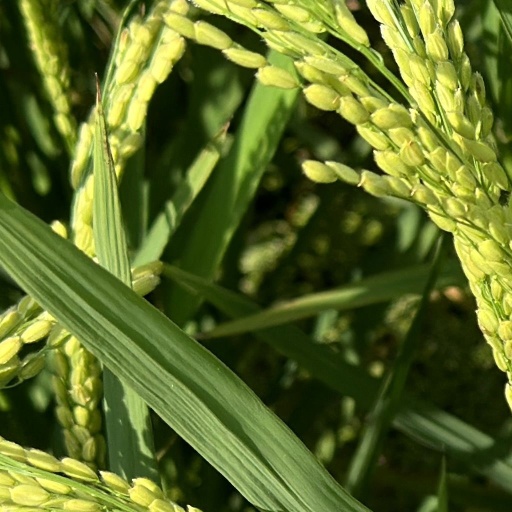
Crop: rice